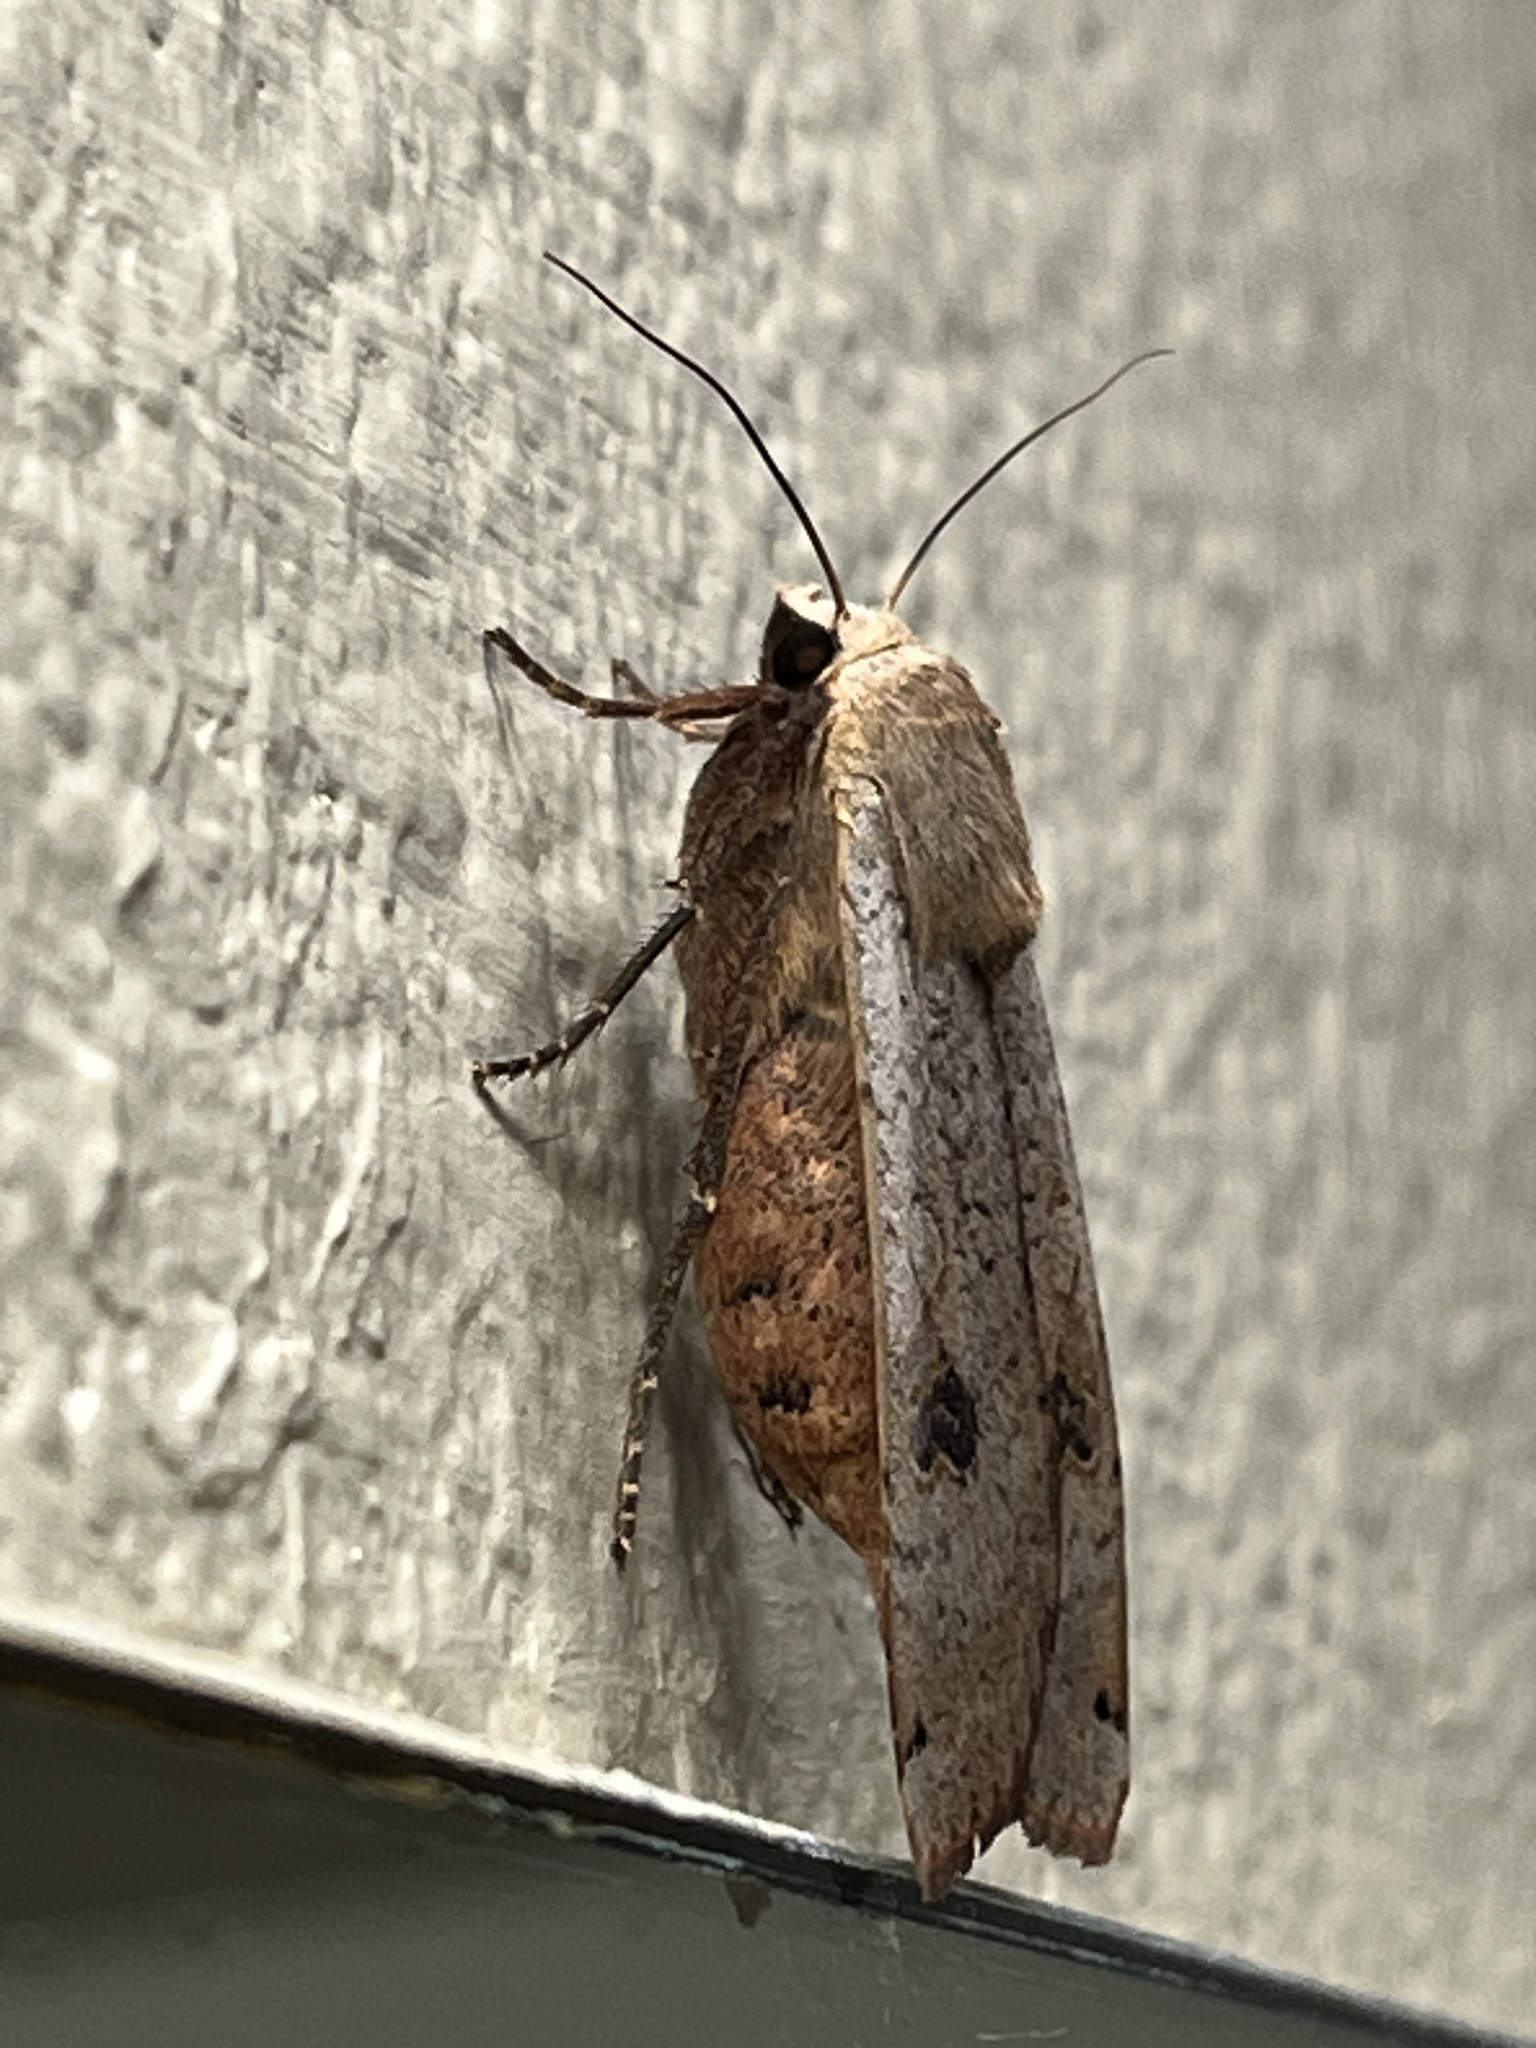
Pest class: cutworms